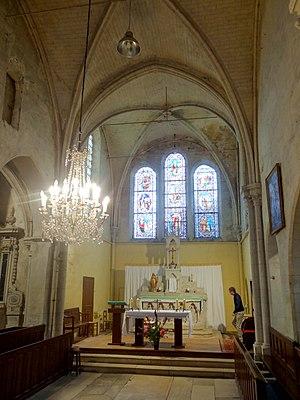
Intérieur de l'église - voir titre.
L'église Saint-Denis est une église catholique paroissiale située à Ver-sur-Launette, dans l'Oise. Son architecture fait preuve d'un certain raffinement, qui témoigne de l'influence du chantier de la cathédrale Notre-Dame de Senlis et de l'inspiration de la cathédrale Notre-Dame de Paris, et reflète les principaux jalons du développement du style gothique. L'édifice se compose d'un vaisseau central de cinq travées, se terminant par un chevet plat éclairé par un triplet, et de deux bas-côtés, qui laissent libre la dernière travée du chœur. Le clocher s'élève au-dessus de l'avant-dernière travée du bas-côté sud, qui abrite de remarquables chapiteaux. Cette travée, ainsi que celle qui lui fait suite à l'est, représentent les parties les plus anciennes de l'église, et datent des années 1160 / 1170. Elles constituaient vraisemblablement le chœur de l'église qui existe à cette époque. Vers 1220, l'église est en grande partie reconstruite, et c'est de cette époque que datent le vaisseau central et les trois premières travées du bas-côté sud. Le chœur montre des frappantes similitudes avec Borest et Ermenonville.